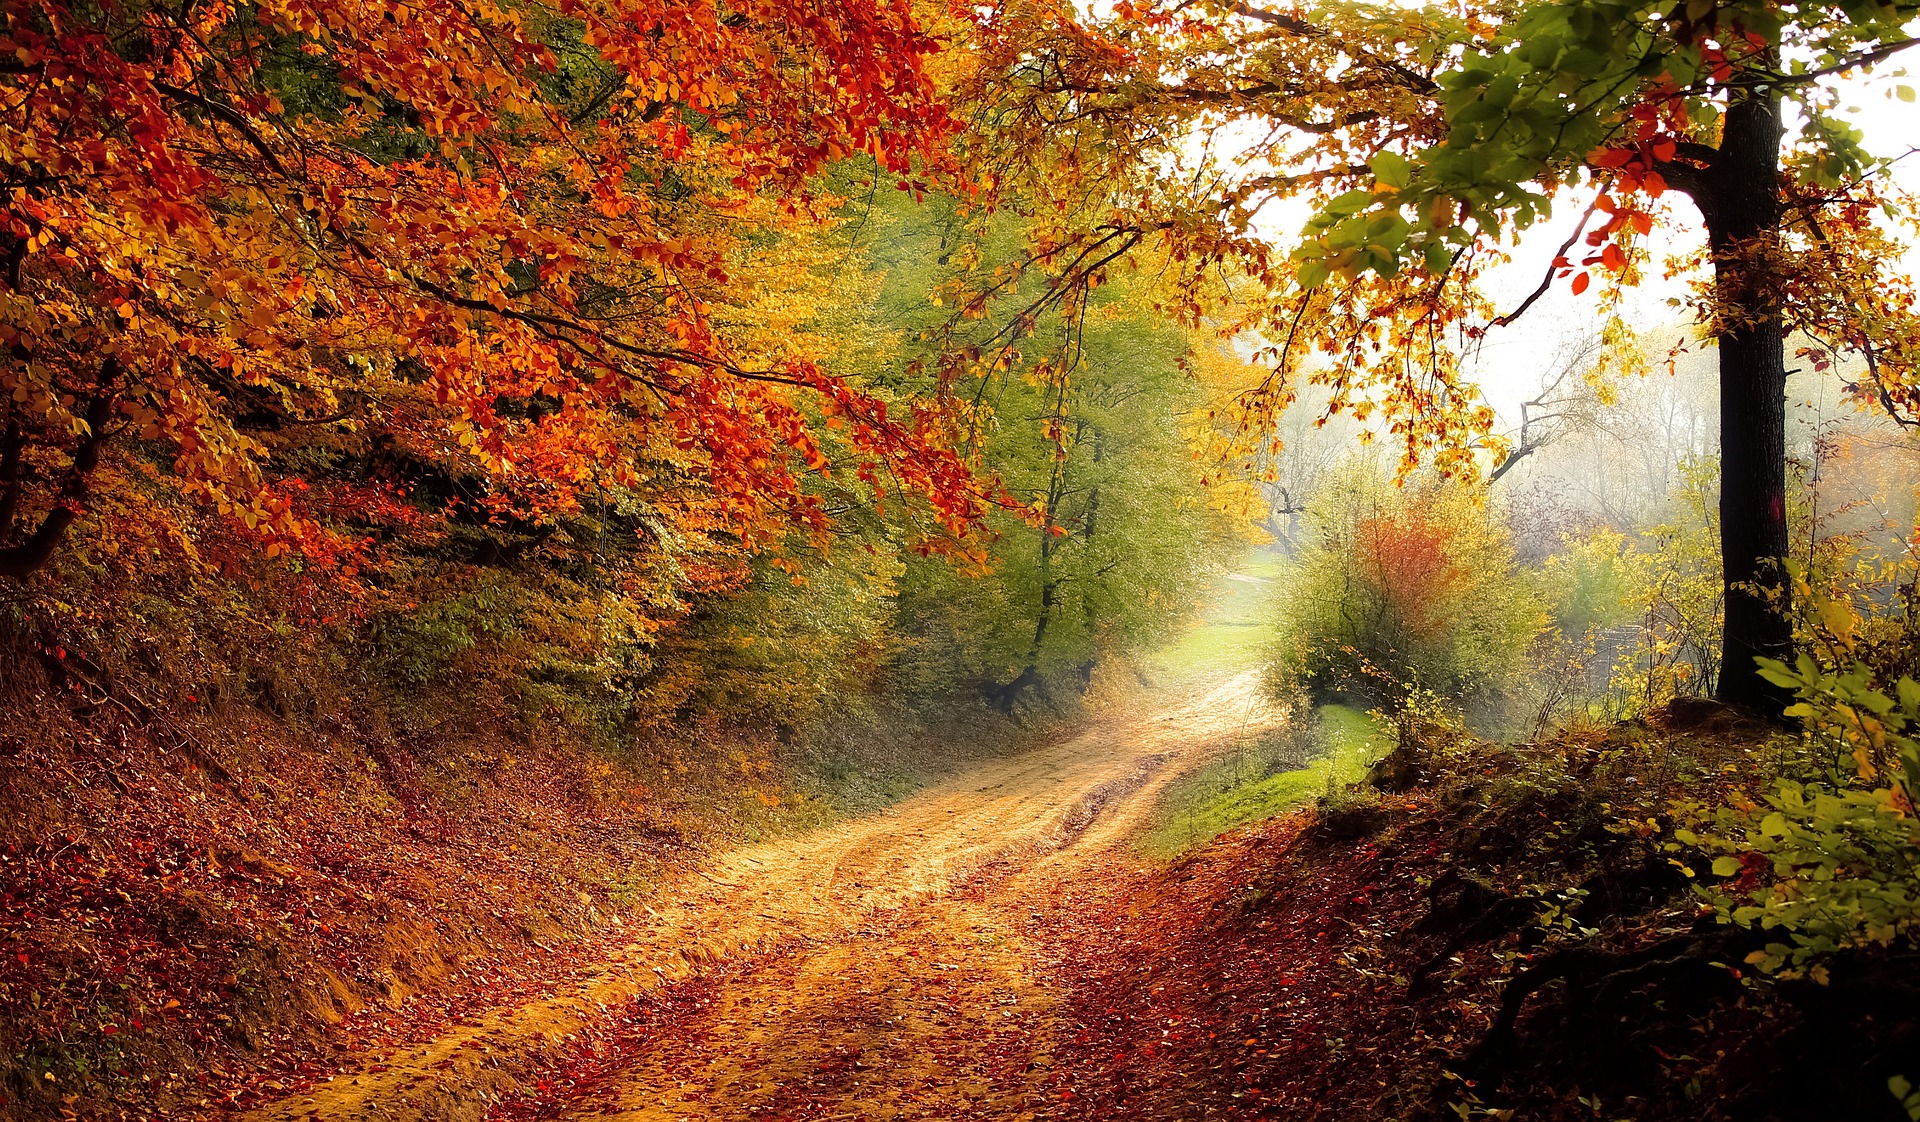
autumn, plant, People in nature, wood, twig, orange, trunk, natural landscape, tree, rural area, landscape, road, Tints and shades, grass, deciduous, grove, forest, spruce fir forest, temperate broadleaf and mixed forest, jungle, woodland, old growth forest, temperate coniferous forest, nature reserve, tropical and subtropical coniferous forests, event, valdivian temperate rain forest, path, soil, dirt road, Northern hardwood forest, heat, plant stem, trail, art, flowering plant, maple leaf, wildlife